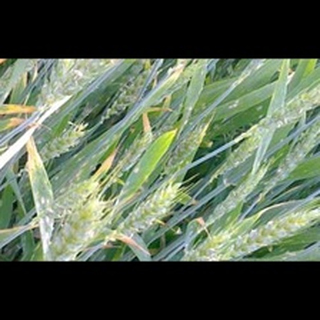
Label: wheat_mildew